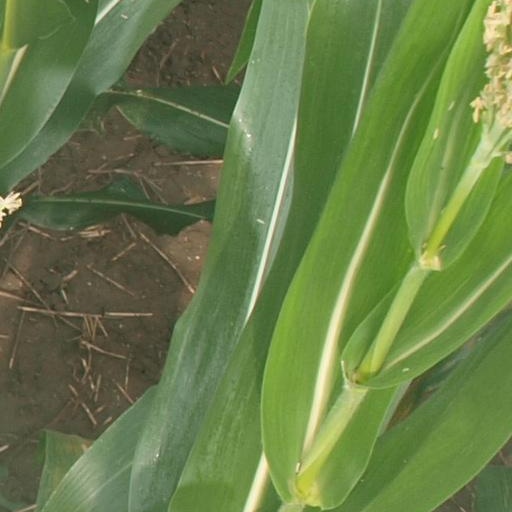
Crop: maize; corn